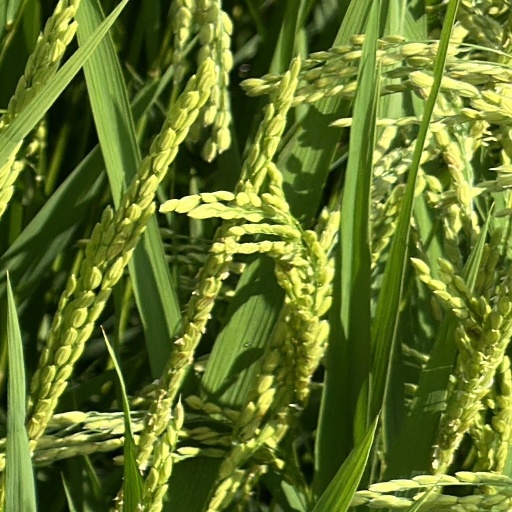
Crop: rice